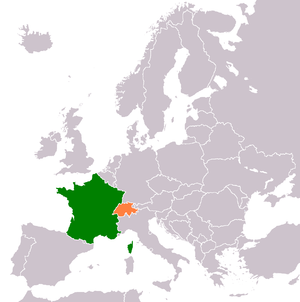
Les relations entre la France et la Suisse sont des relations internationales s'exerçant entre la République française et la Confédération suisse, deux pays d'Europe frontaliers. Elles sont structurées par deux ambassades, l'ambassade de France en Suisse et l'ambassade de Suisse en France.